Rue Voltaire, Sceaux

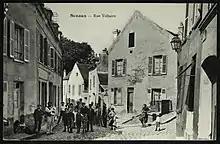
Rue Voltaire in Sceaux around 1900

It begins its route to the north, the Place du Général-de-Gaulle, roundabout of the , the Avenue de Camberwell and the .